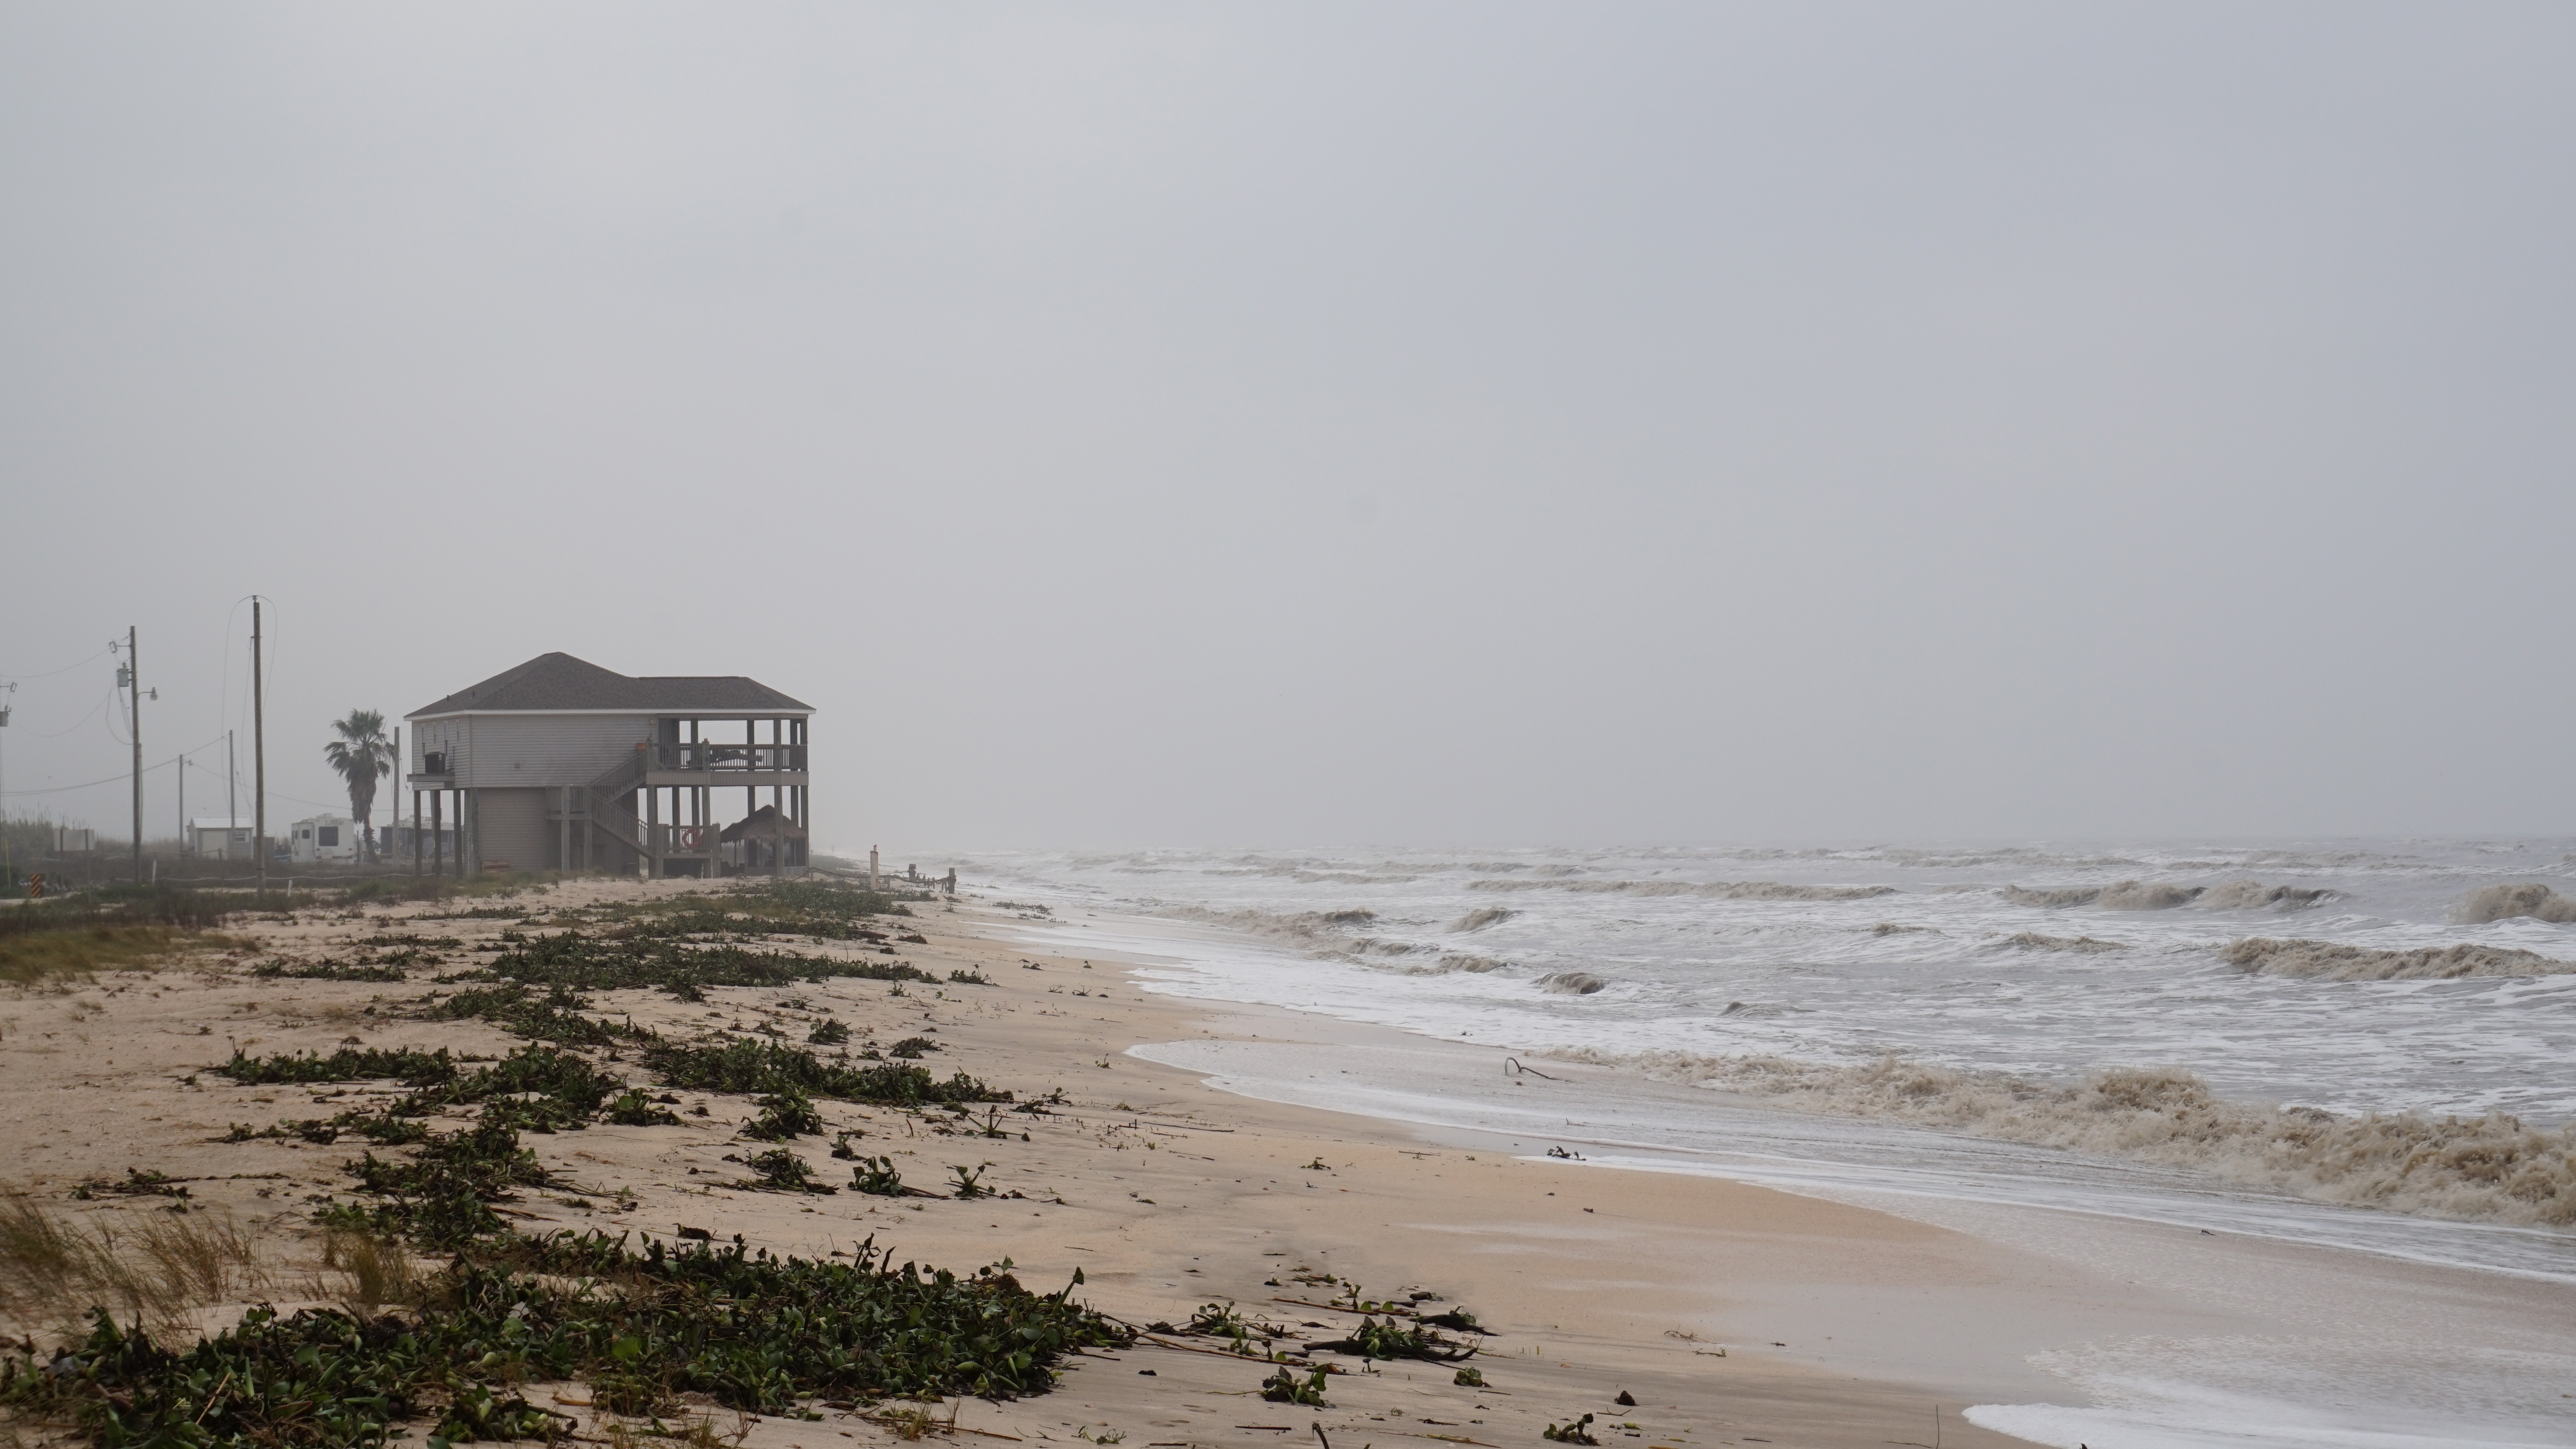
beach, sea, coast, sand, ocean, shore, wave, wind, weather, body of water, atmospheric phenomenon, wind wave